Jean-Baptiste-Ange Tissier

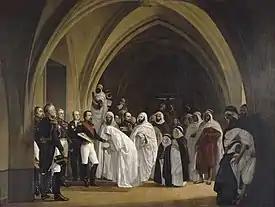
Napoleon III and Emir Abdelkader

He also served as an art teacher. Under the Second Empire, most of his students were women, notably the Scandinavians Amalia Lindegren, and Marie Aarestrup; the American Elizabeth Jane Gardner and the Peruvian . Inexplicably, none of his French students, male or female, are now remembered.